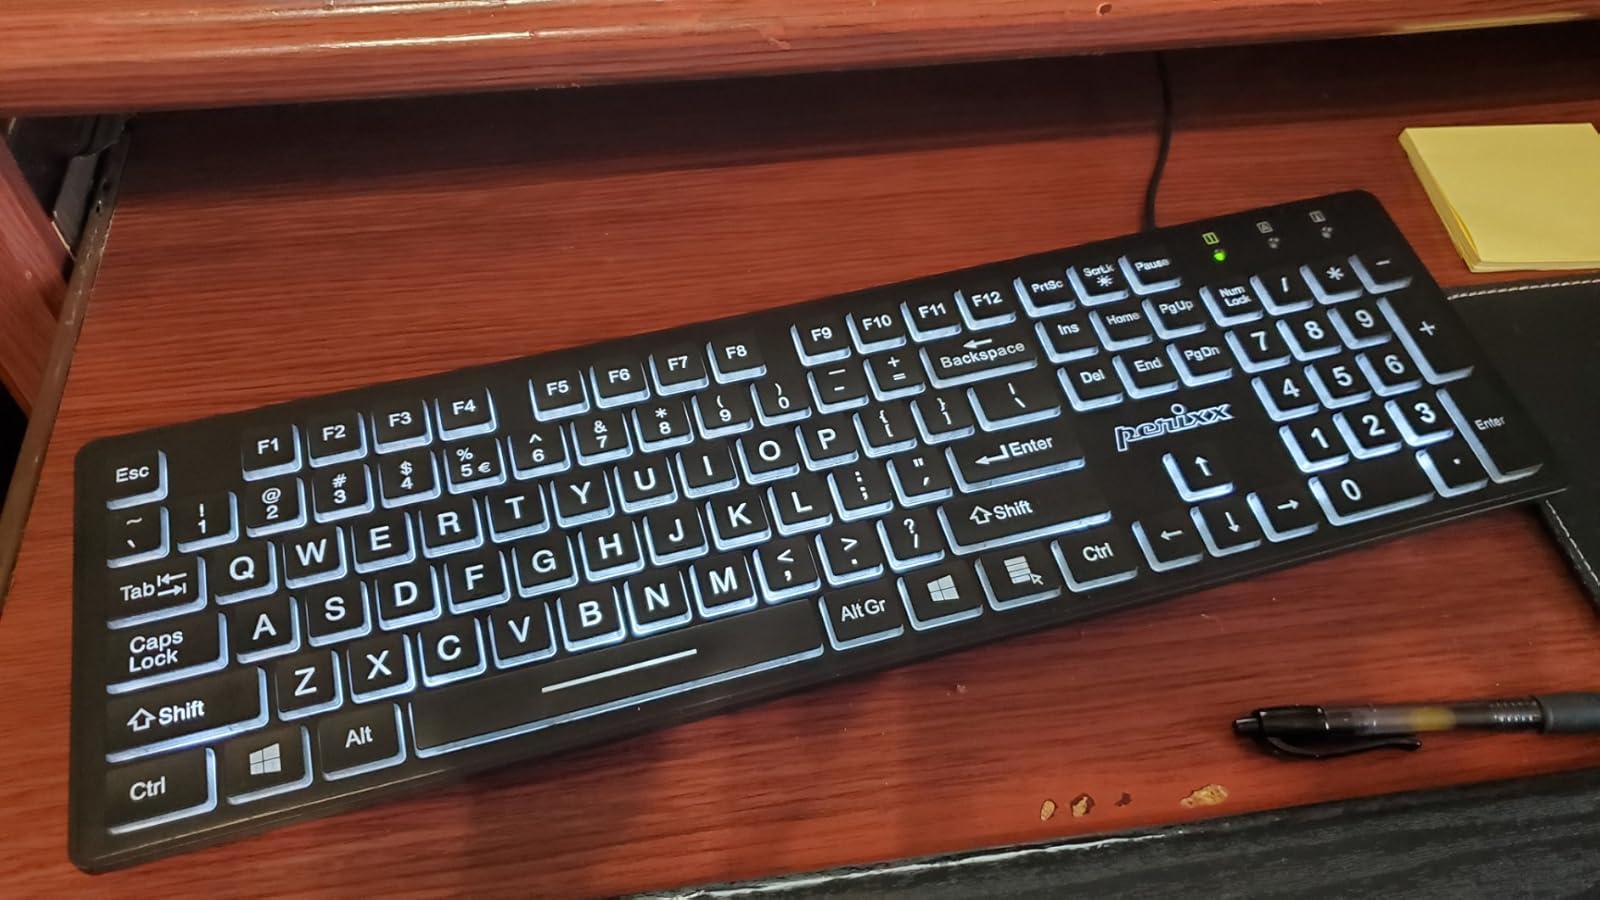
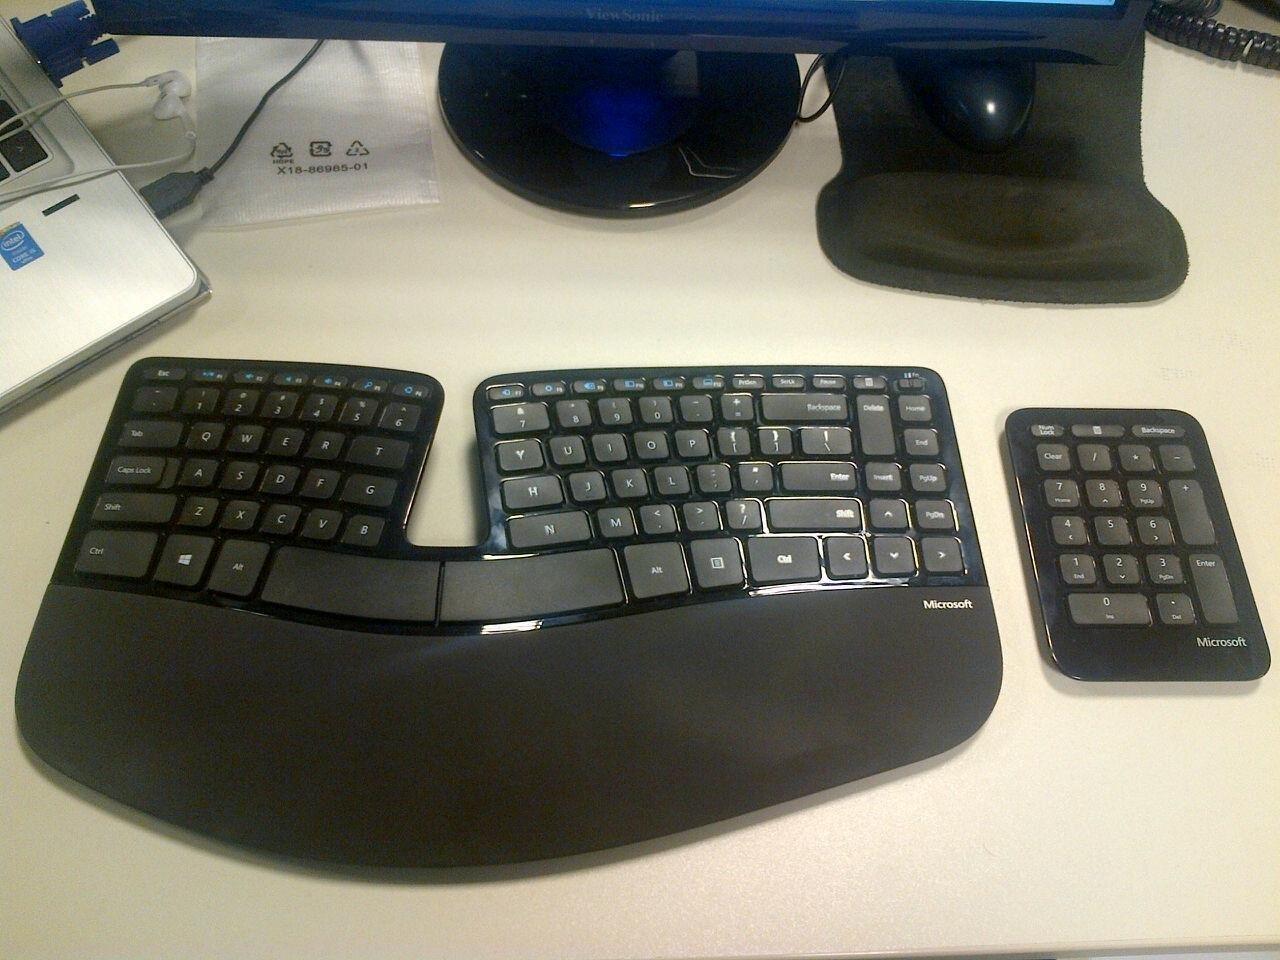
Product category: keyboard
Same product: no